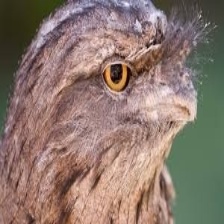
Species: TAWNY FROGMOUTH
Scientific name: PODARGUS STRIGOIDES